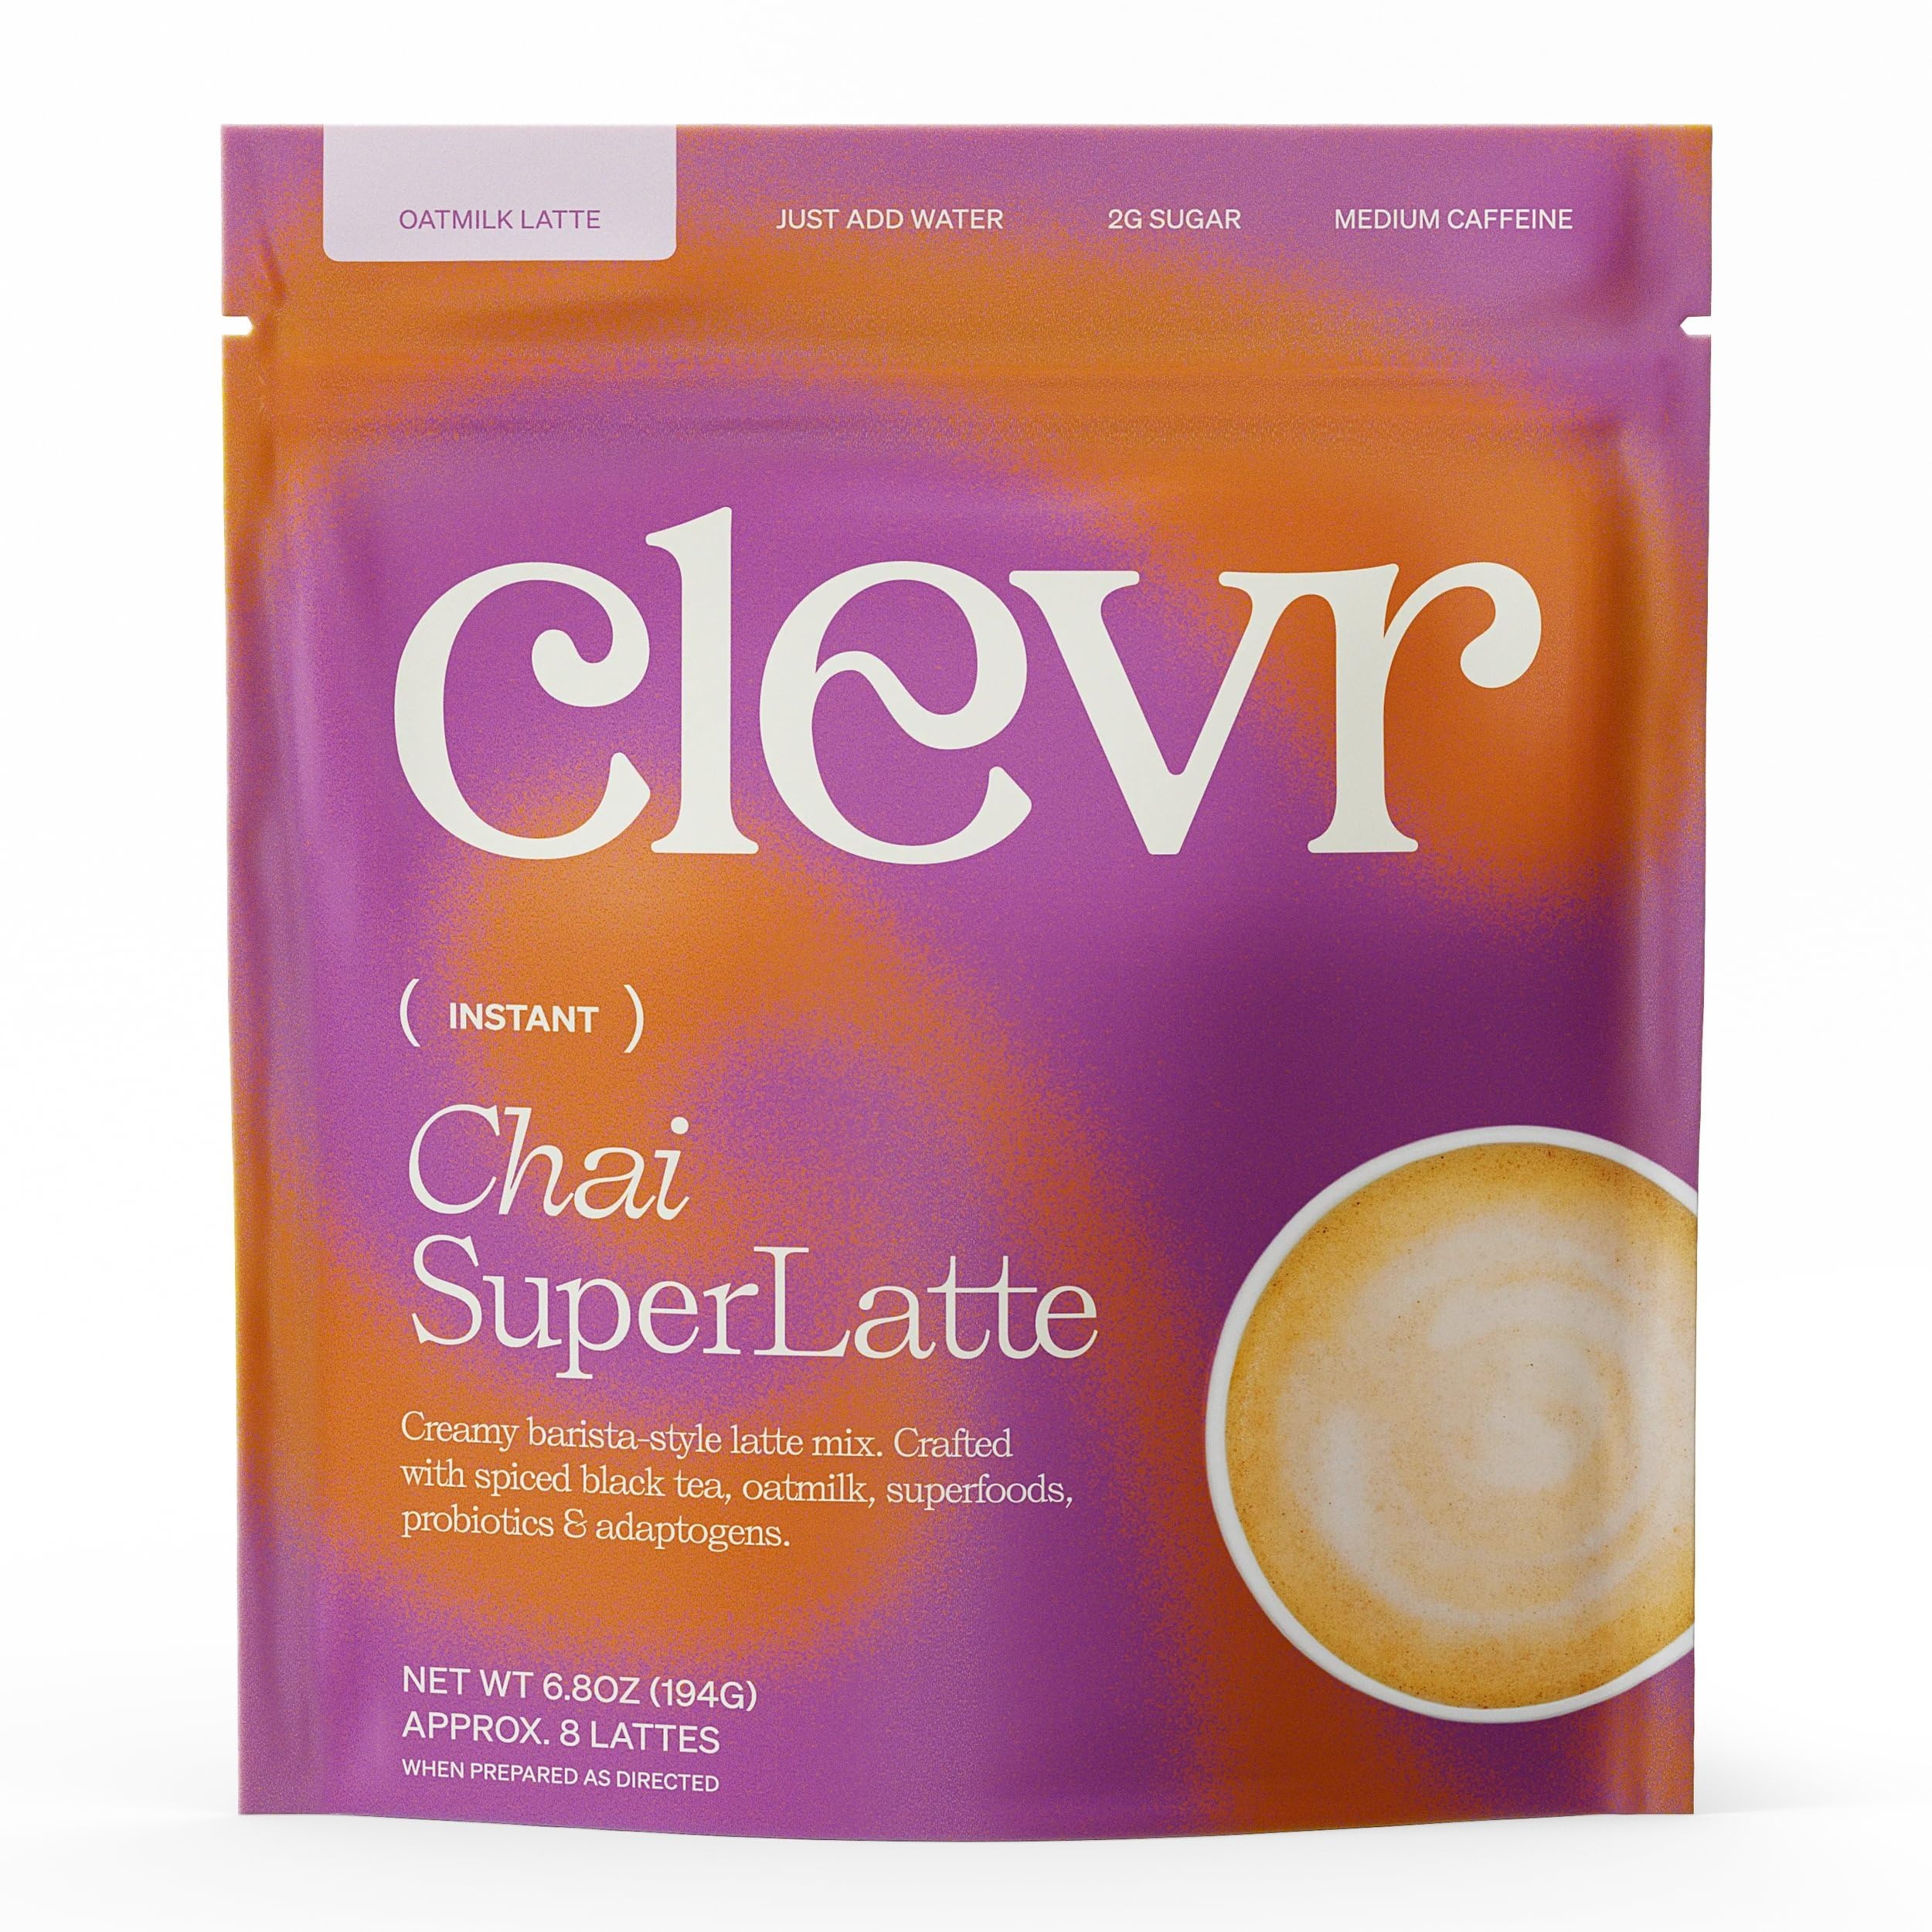
Item Name: Clevr Blends Chai Tea Latte, Oat Milk Instant Latte Mix, Powder Latte Black Tea Organic Spices, Coconut Milk Superfood Creamer, SuperLatte with Adaptogens, Reishi Mushrooms, Lions Mane and Probiotics
Product Description: Breakfast
Value: 6.8
Unit: Ounce

Price: 18.685